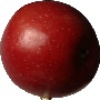
Label: braeburn_apple